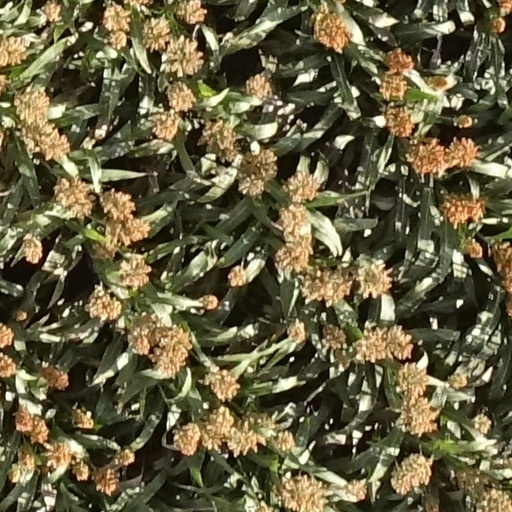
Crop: sorghum